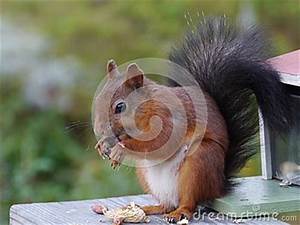
Label: squirrel